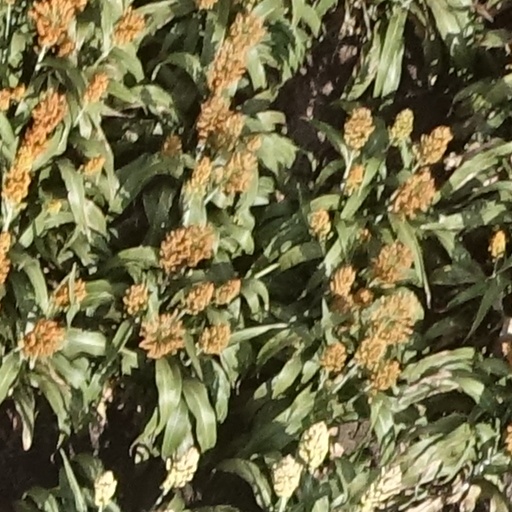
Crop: sorghum